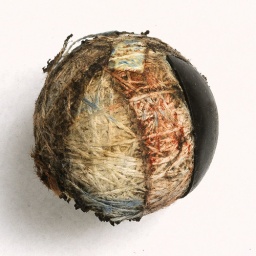
A cricket ball found in the field around the ground after a grassfire.